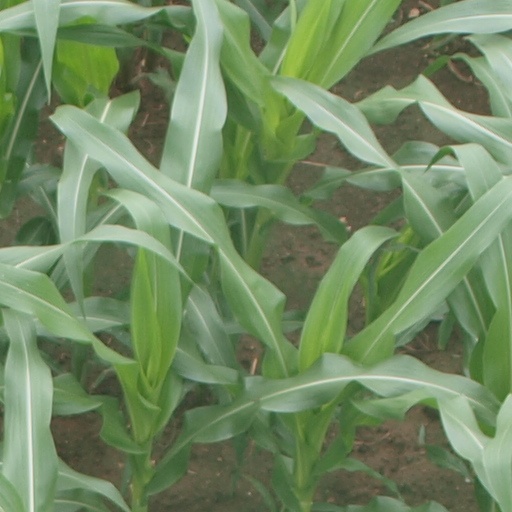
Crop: maize; corn